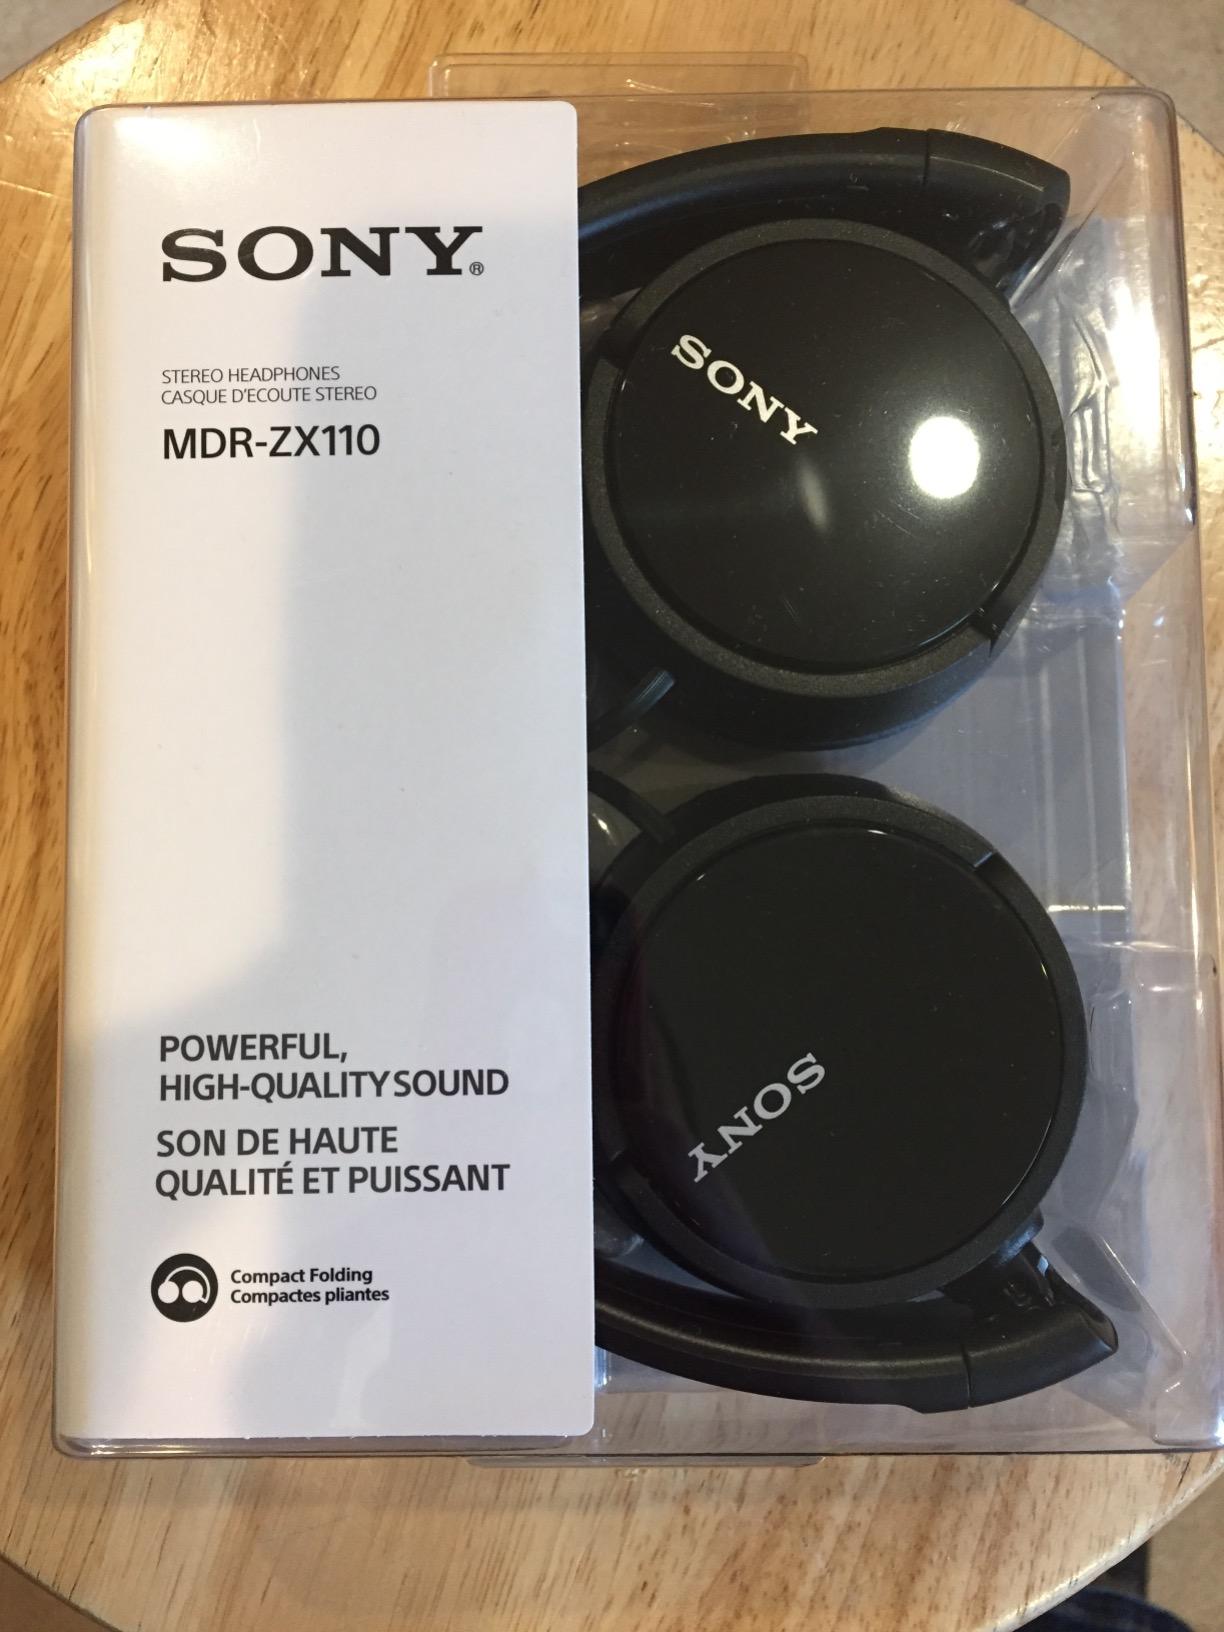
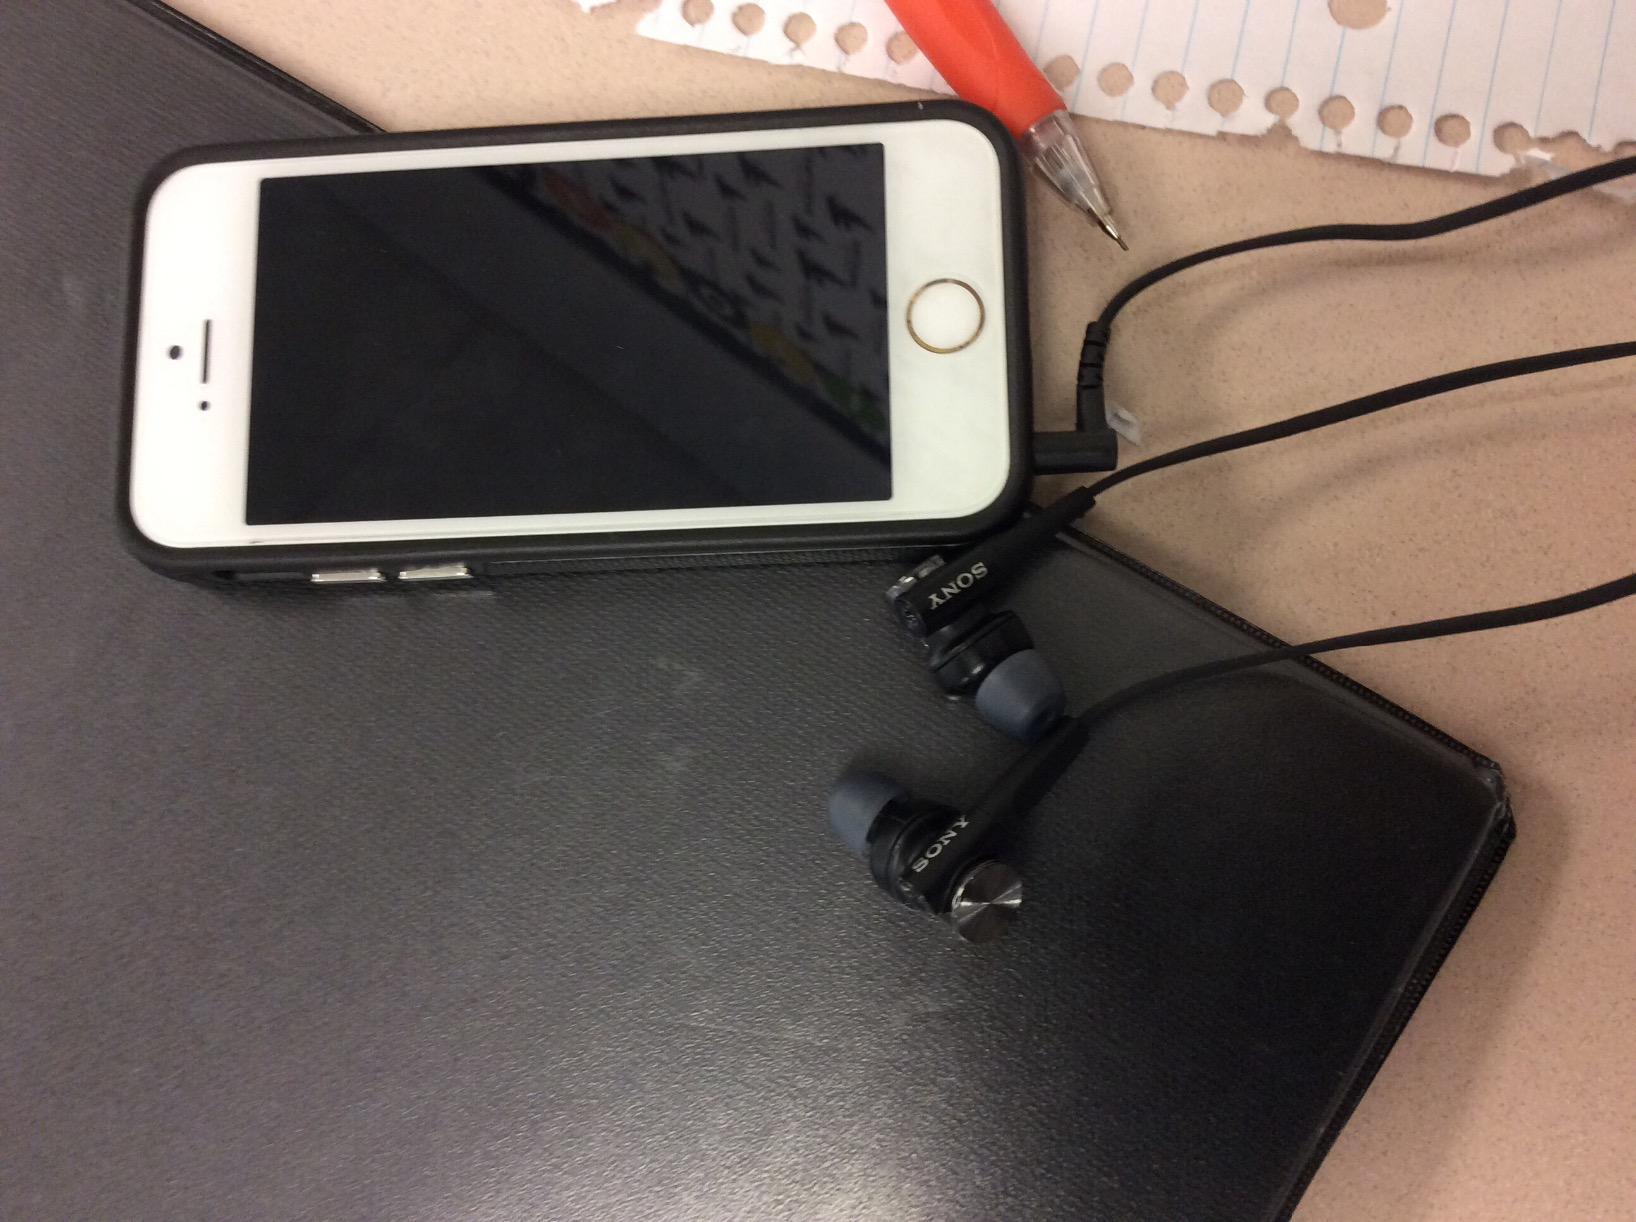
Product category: headphones
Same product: no